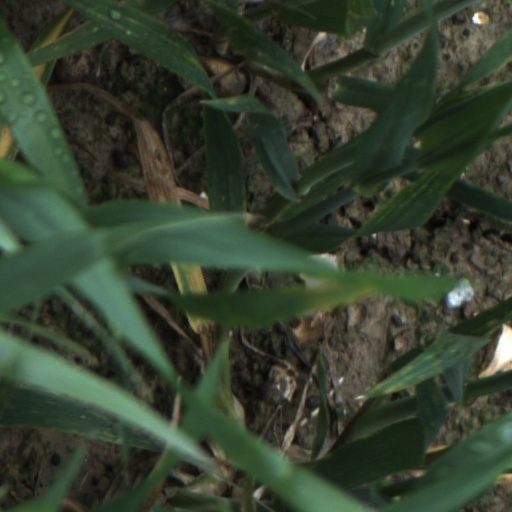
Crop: wheat